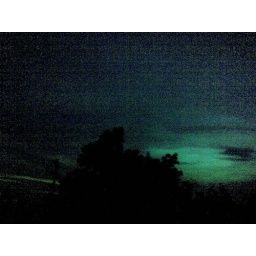
The tree under the sky